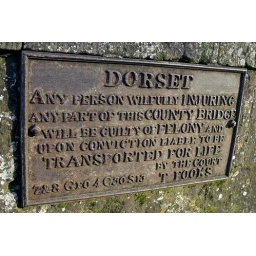
A metal plaque fixed to a bridge over the river stour in Dorset.Best viewed large size